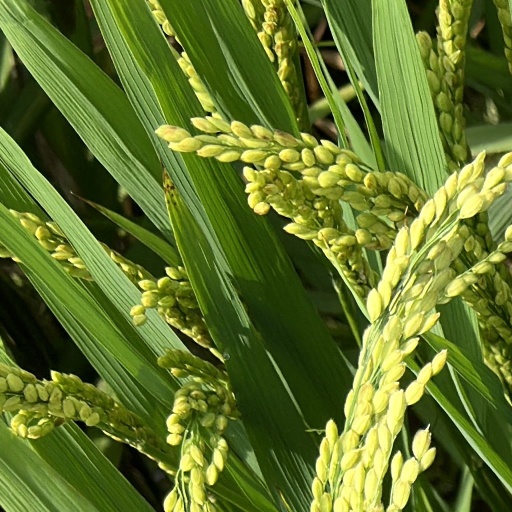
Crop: rice